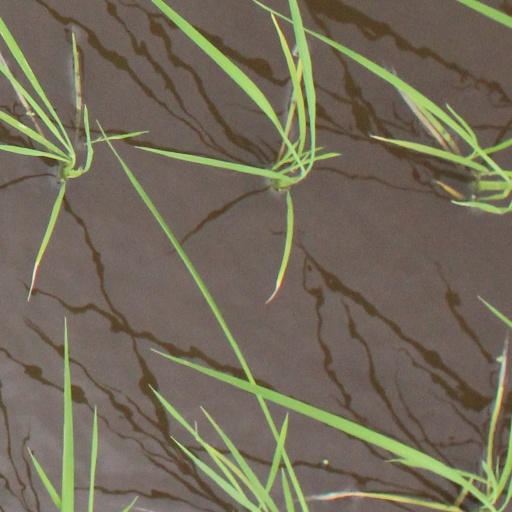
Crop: rice